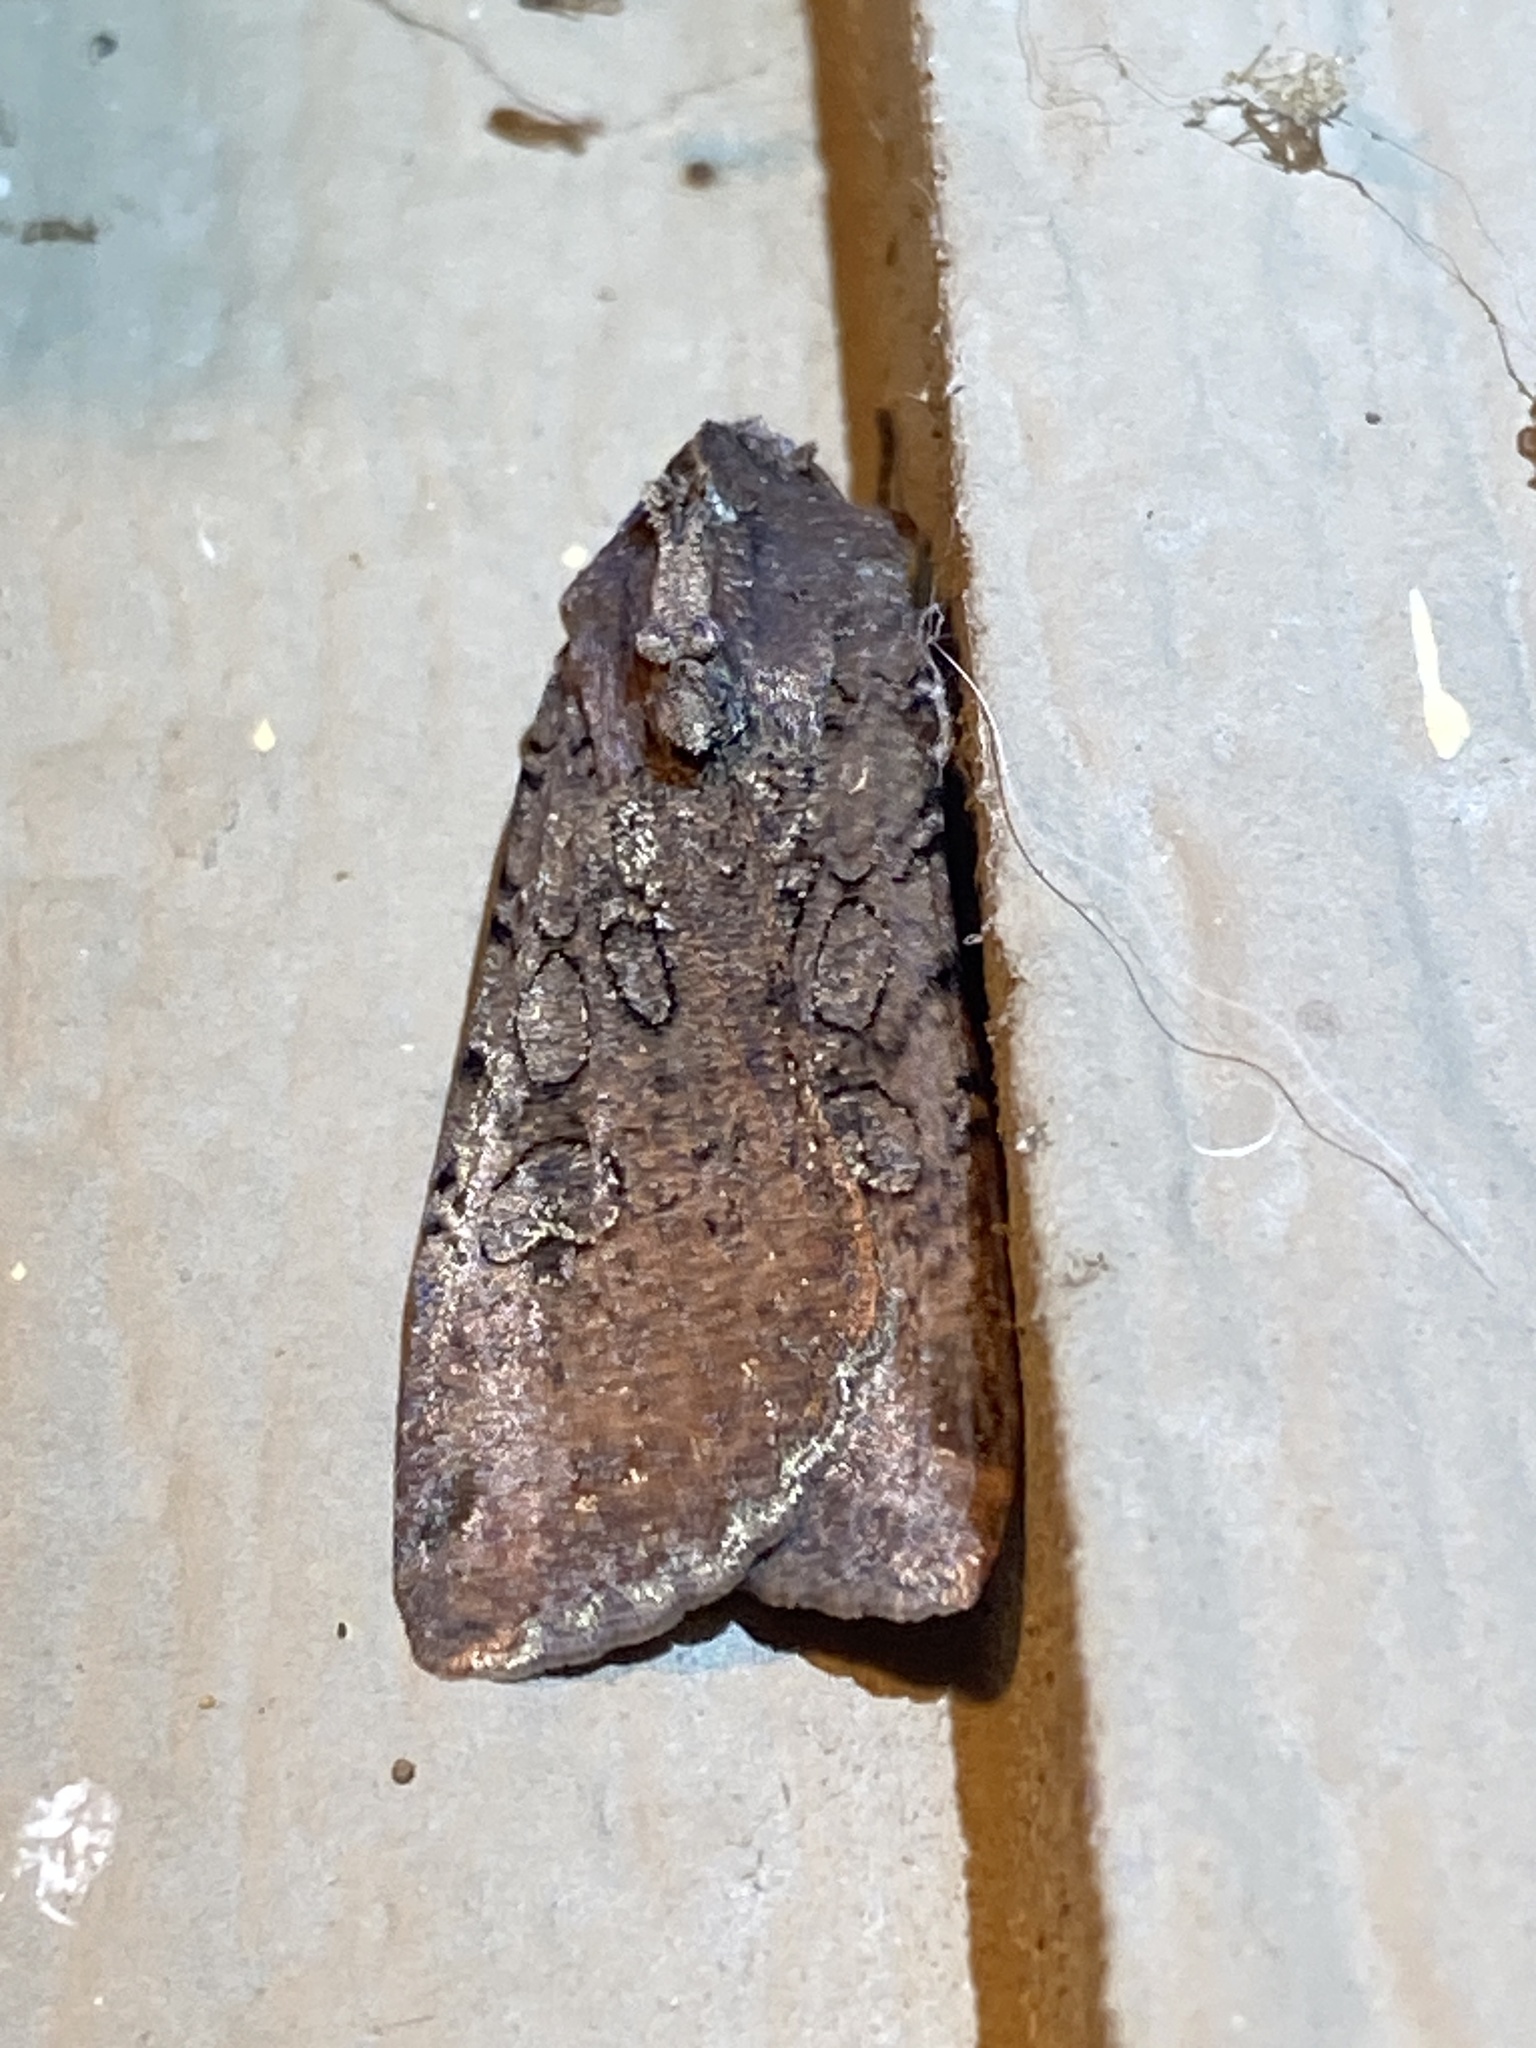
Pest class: cutworms